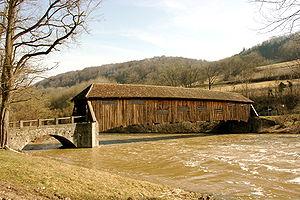
Cette liste de ponts d'Allemagne a pour vocation de présenter une liste des plus célèbres ponts d'Allemagne, tant par leurs caractéristiques dimensionnelles, que par leur intérêt architectural ou historique.